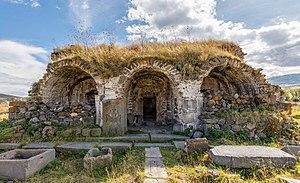
Lorri Berd ou Lori Berd est une communauté rurale du marz de Lorri en Arménie. En 2008, elle compte 439 habitants.